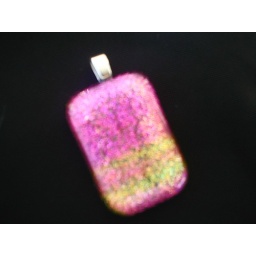
Dichroic fused glass pendant in beautiful pink and yellow